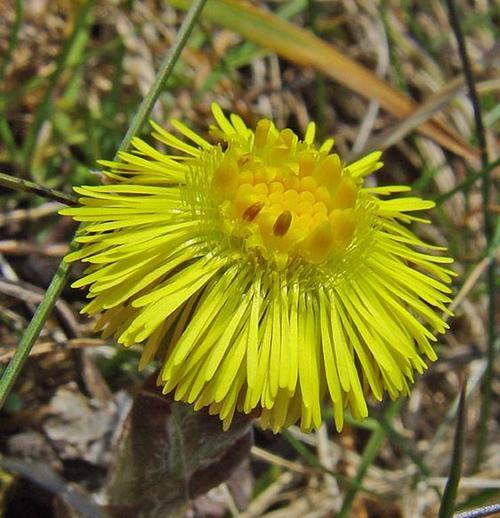
Flower: Coltsfoot